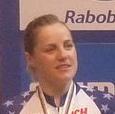
Age: 37